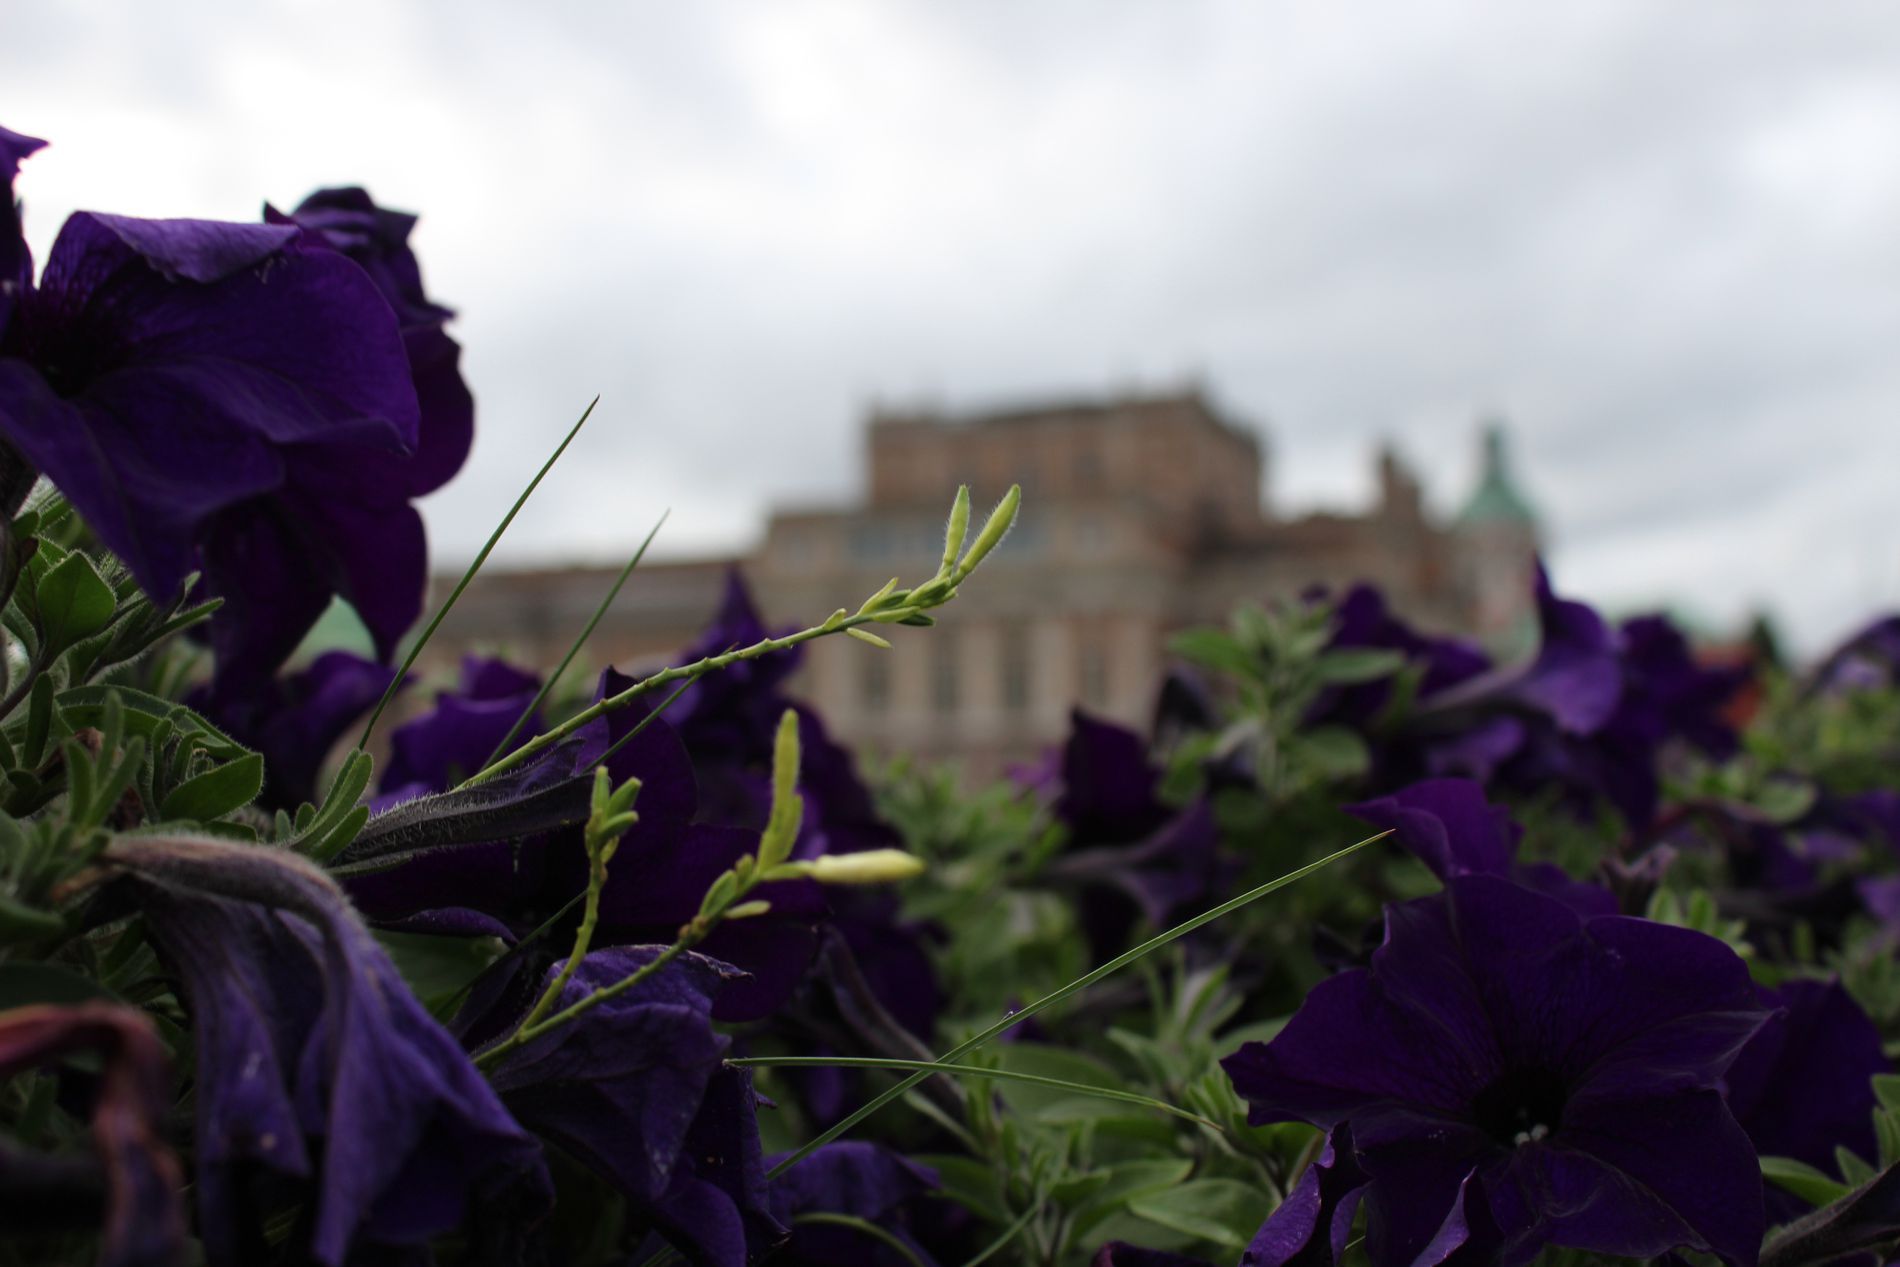
Nature’s Frame
An assortment of deep purple flowers with silky petals and green stalks dominates the foreground. Their soft textures contrast beautifully against a worn, grand architectural structure in the background. The flowers are new, with some buds still closed.
A low-angle close-up shot brings the flowers into focus and allows the grand building to become a blurred background. The shallow depth of field highlights the subtle details of the flowers, leading the viewer's eye to their bright color and texture.
Labels: Flower, Geranium, Plant, Petal, Purple, Iris, Rose, Outdoors, Nature, Acanthaceae, Garden, Anemone, Flower Arrangement, Building, Sky
Camera: Canon Canon EOS 1200D
Lens: 18.0 - 55.0 mm, Canon EF-S 18-55mm f/3.5-5.6 III
Aperture: F6.3
Exposure: 1/100 sec
ISO: 100
Focal length: 29.0 mm